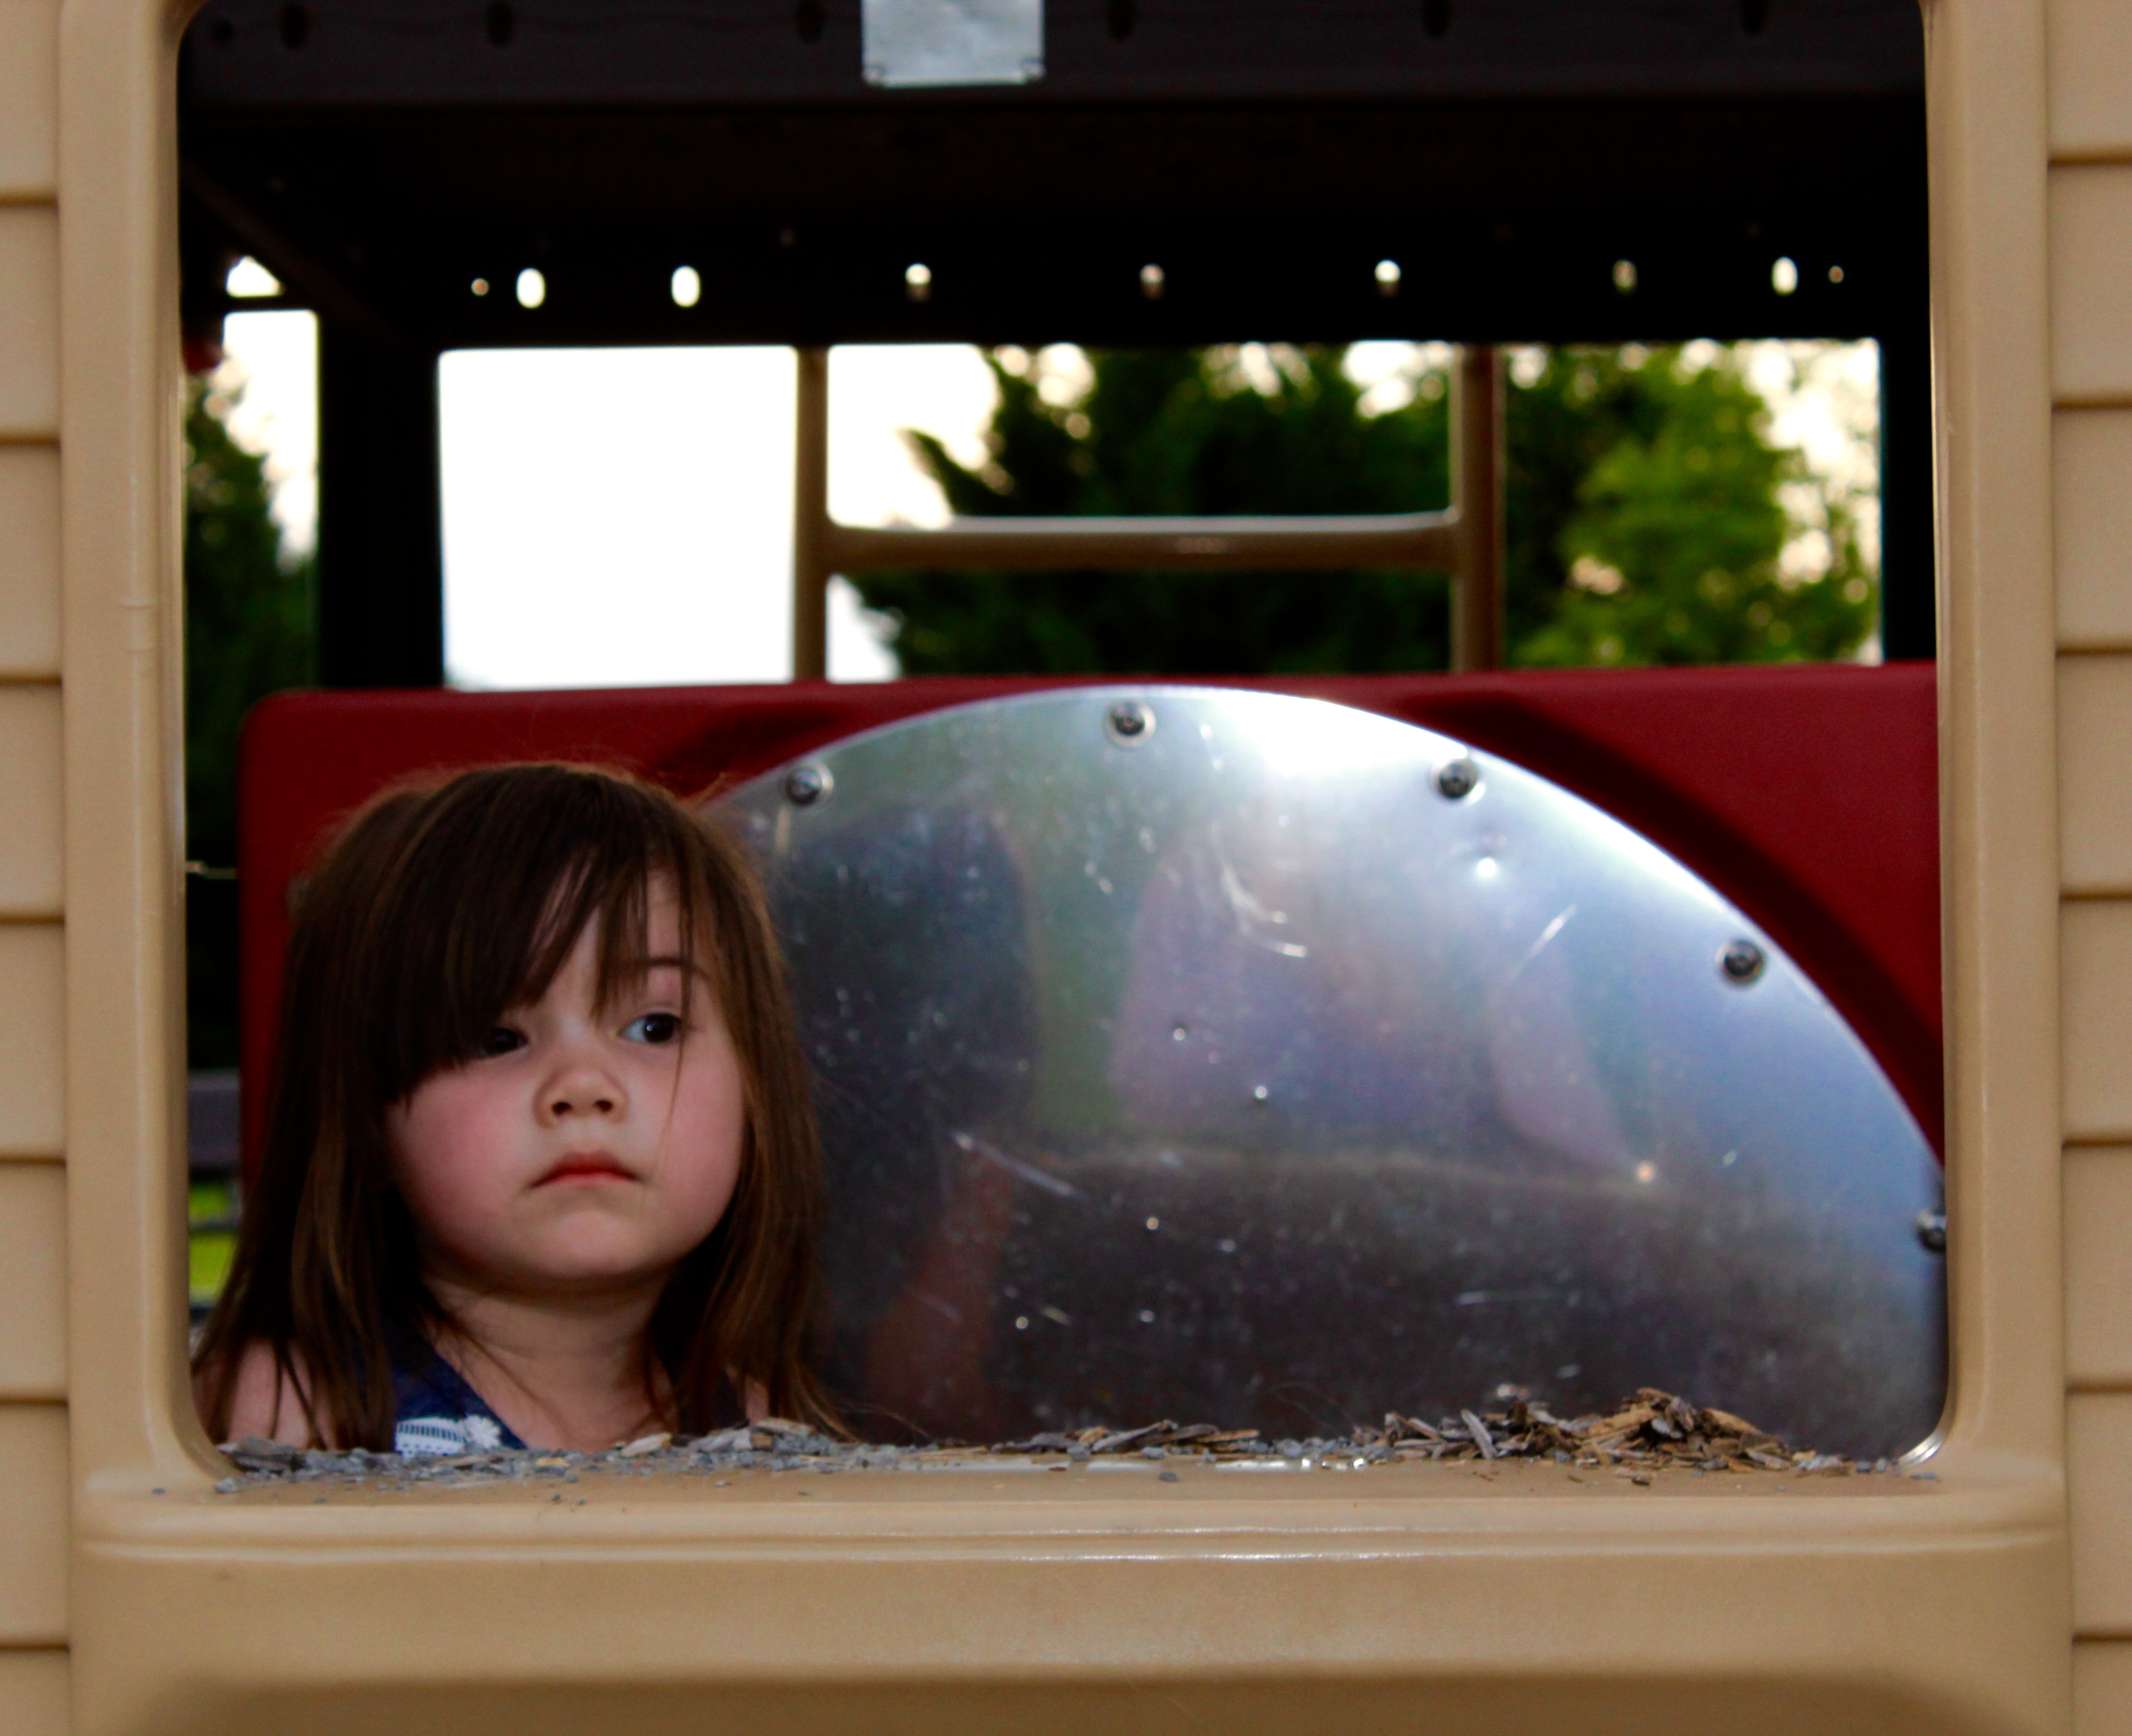
window, interior design, art, picture frame, image